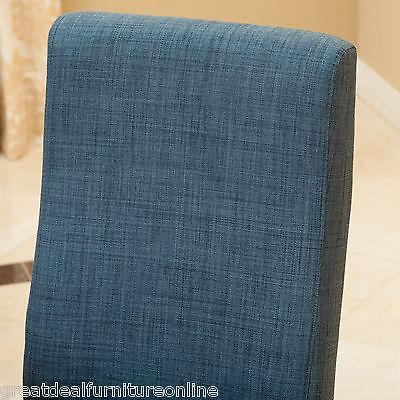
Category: chair